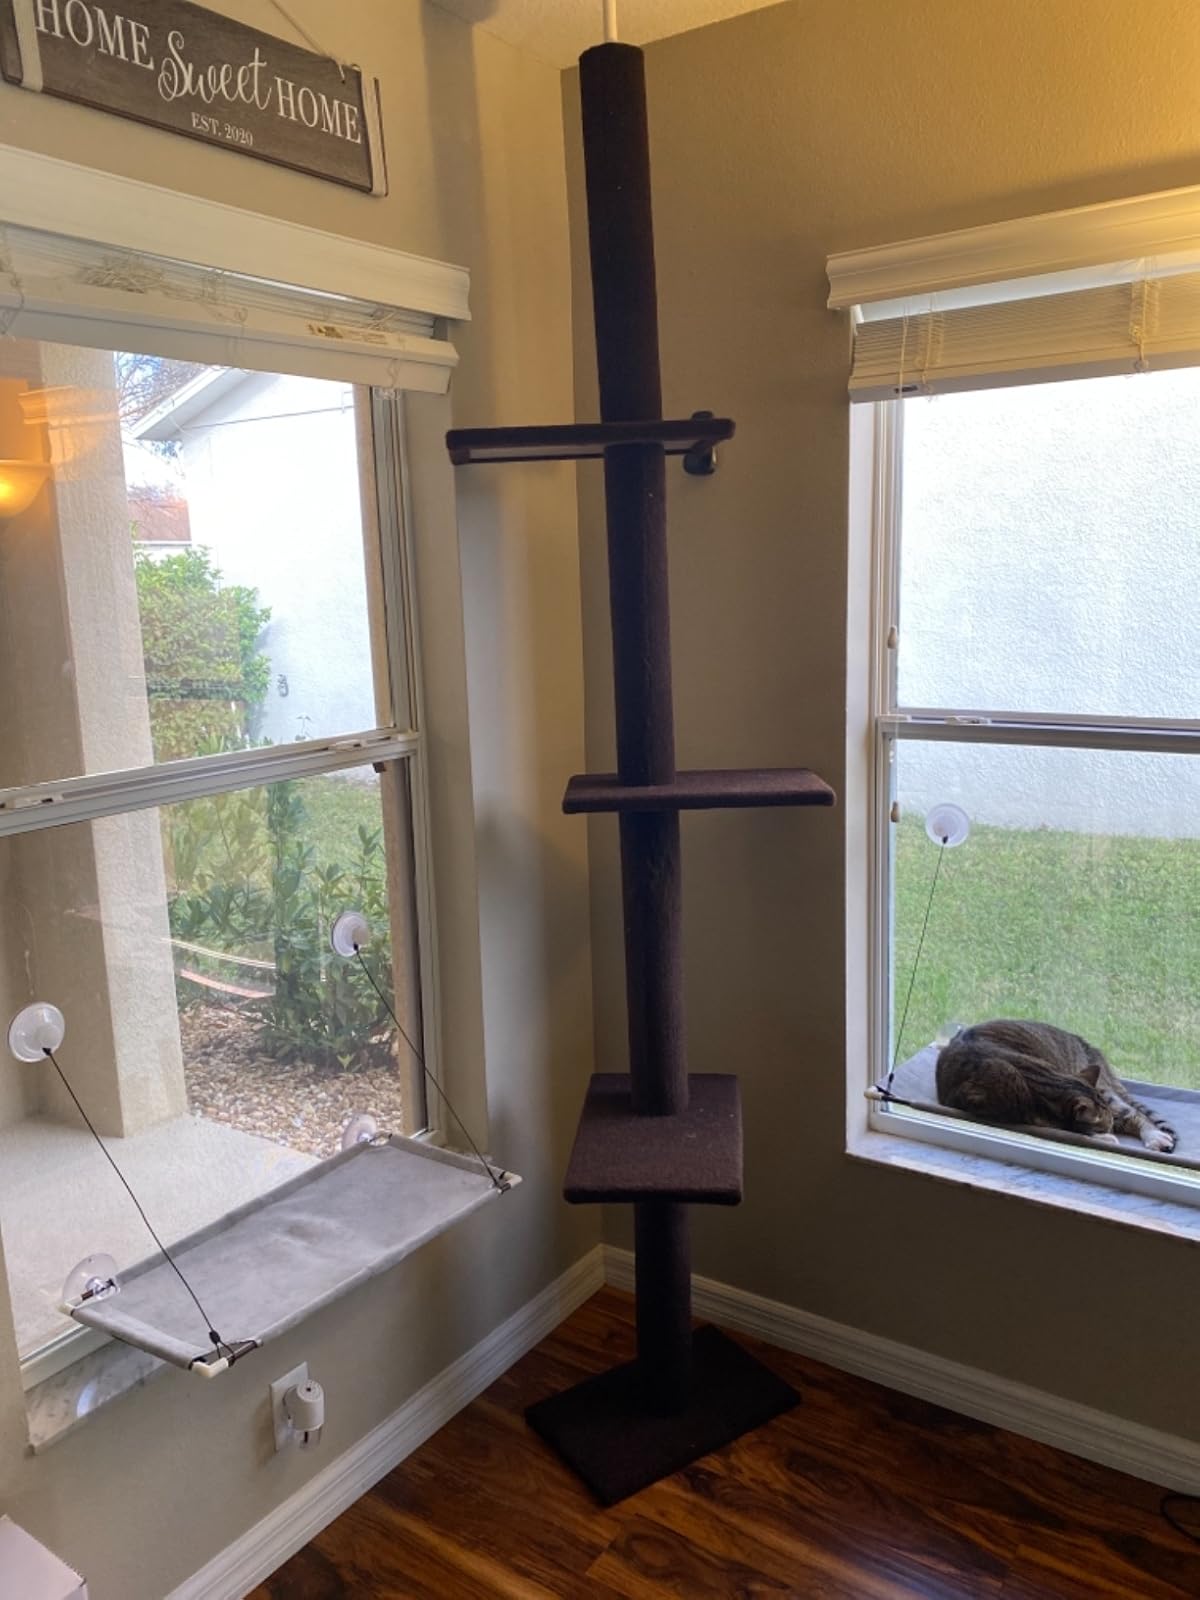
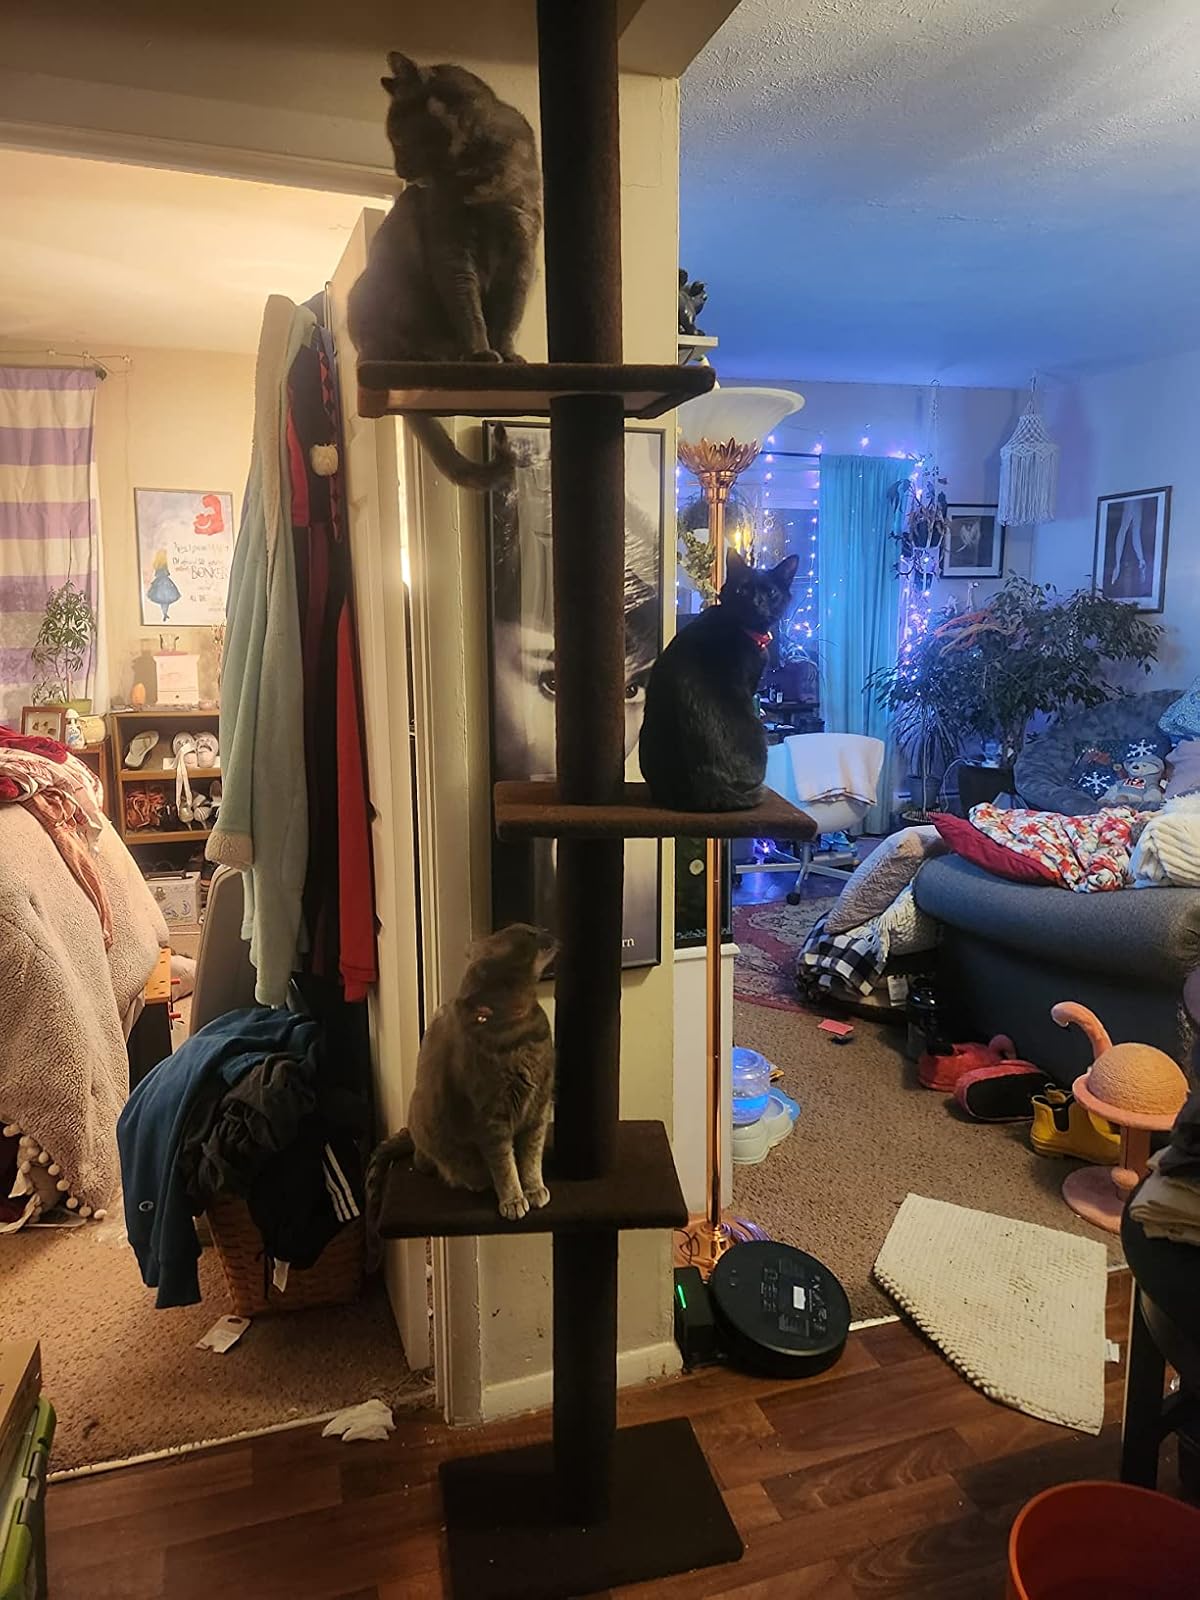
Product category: items_cat tree
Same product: yes